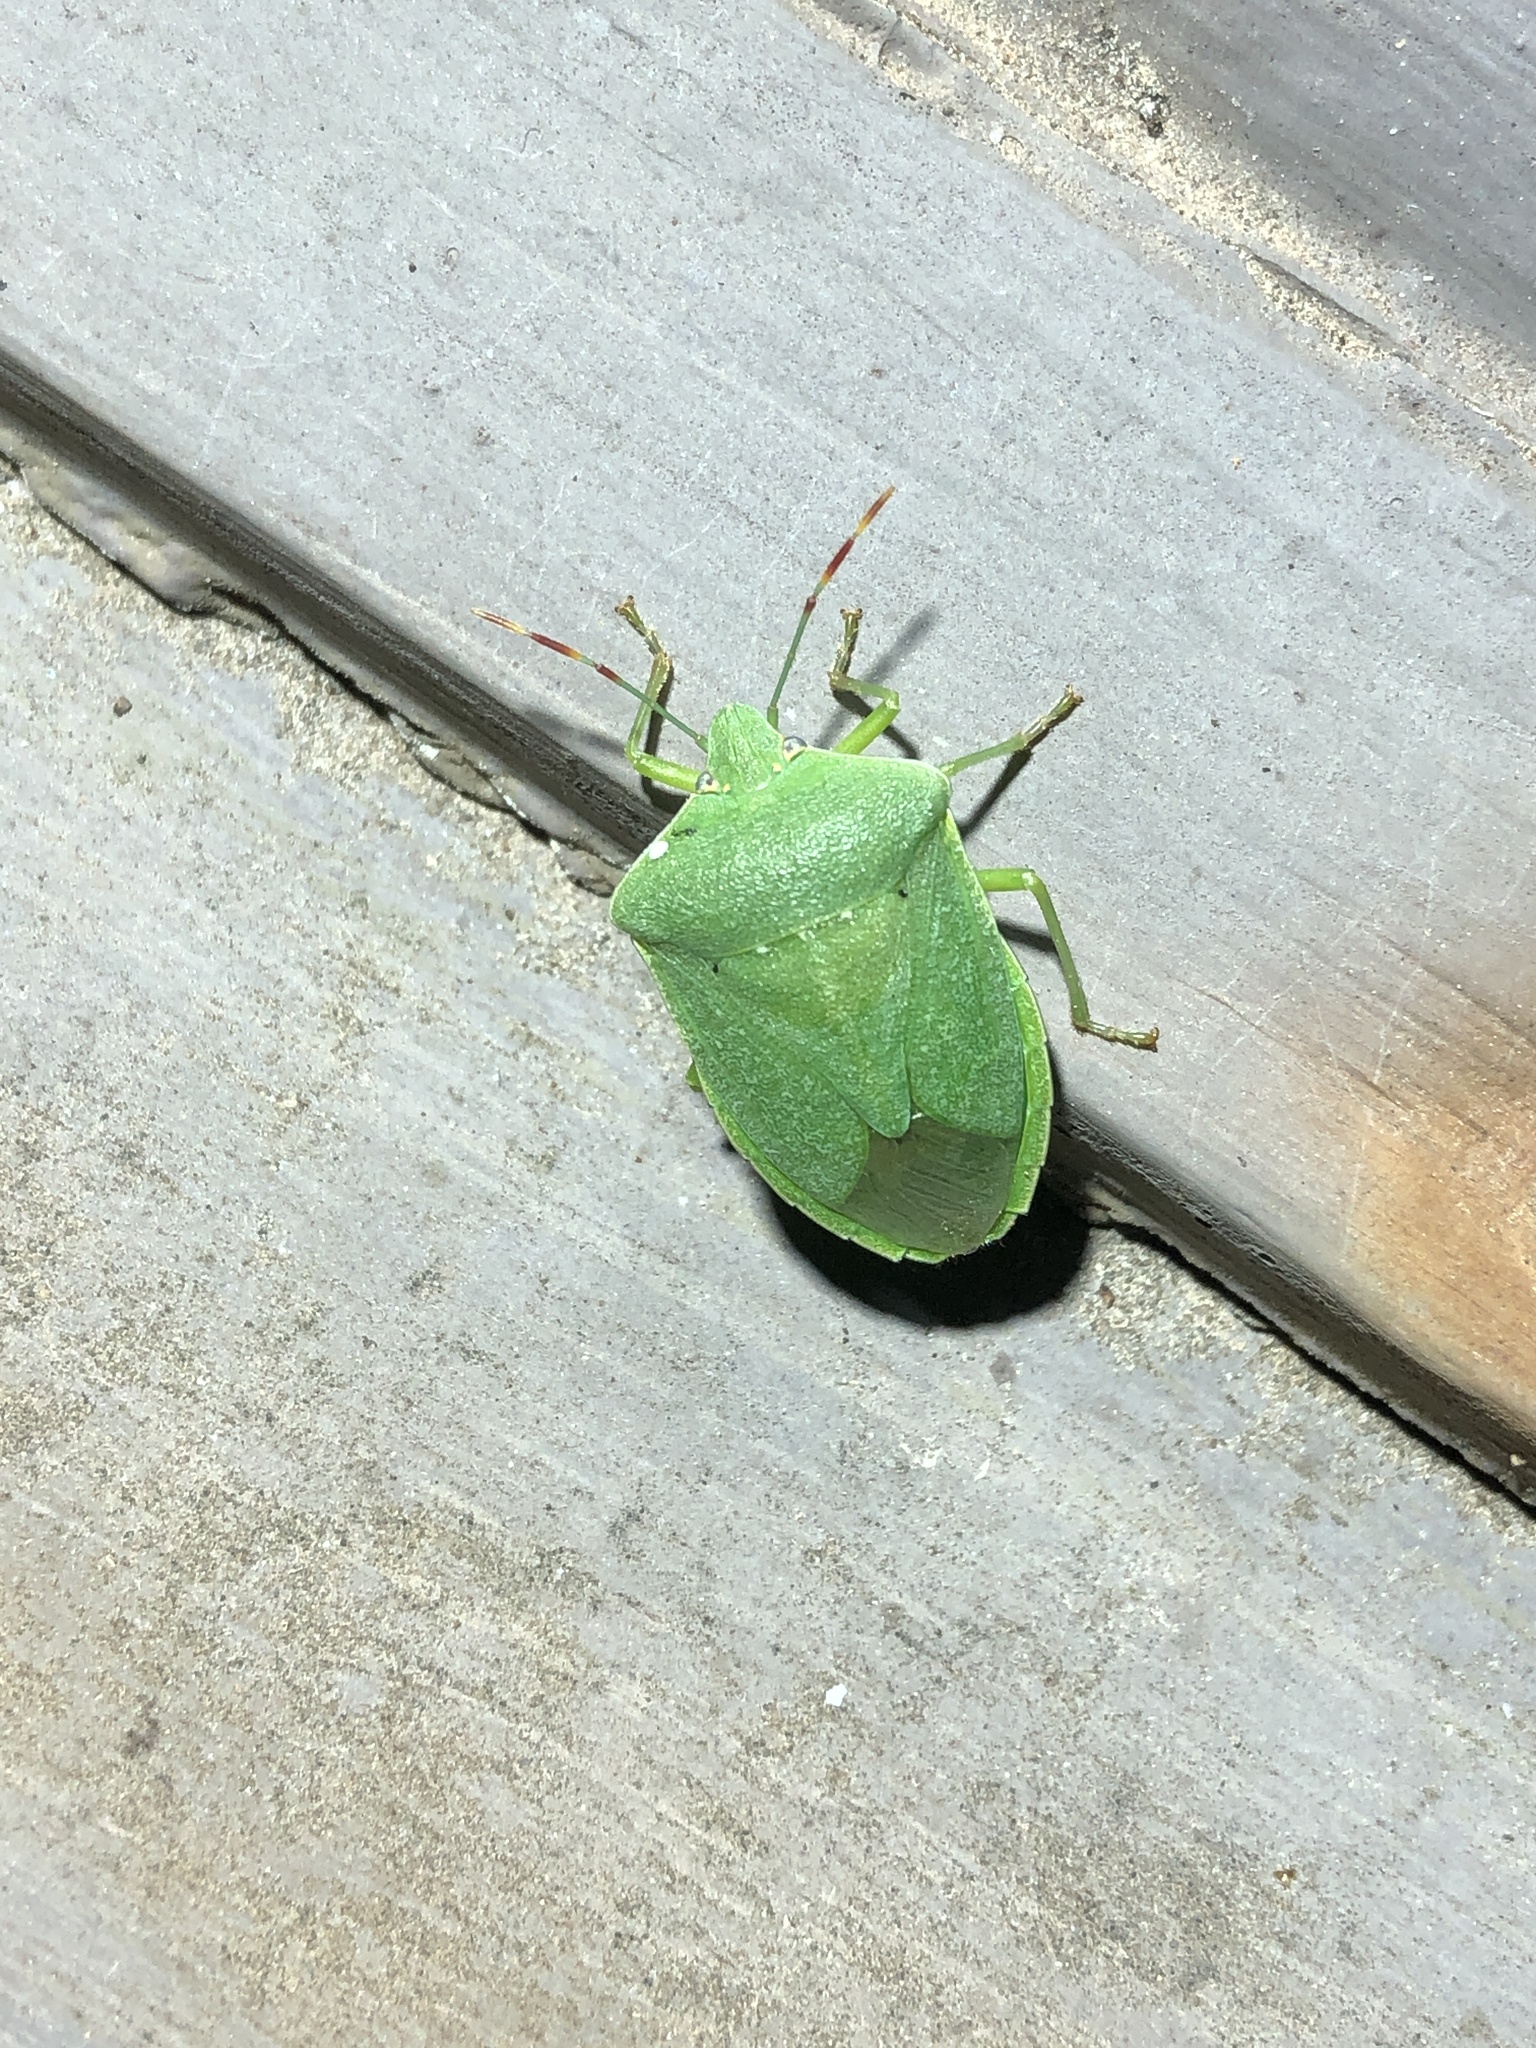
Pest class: stink_bug